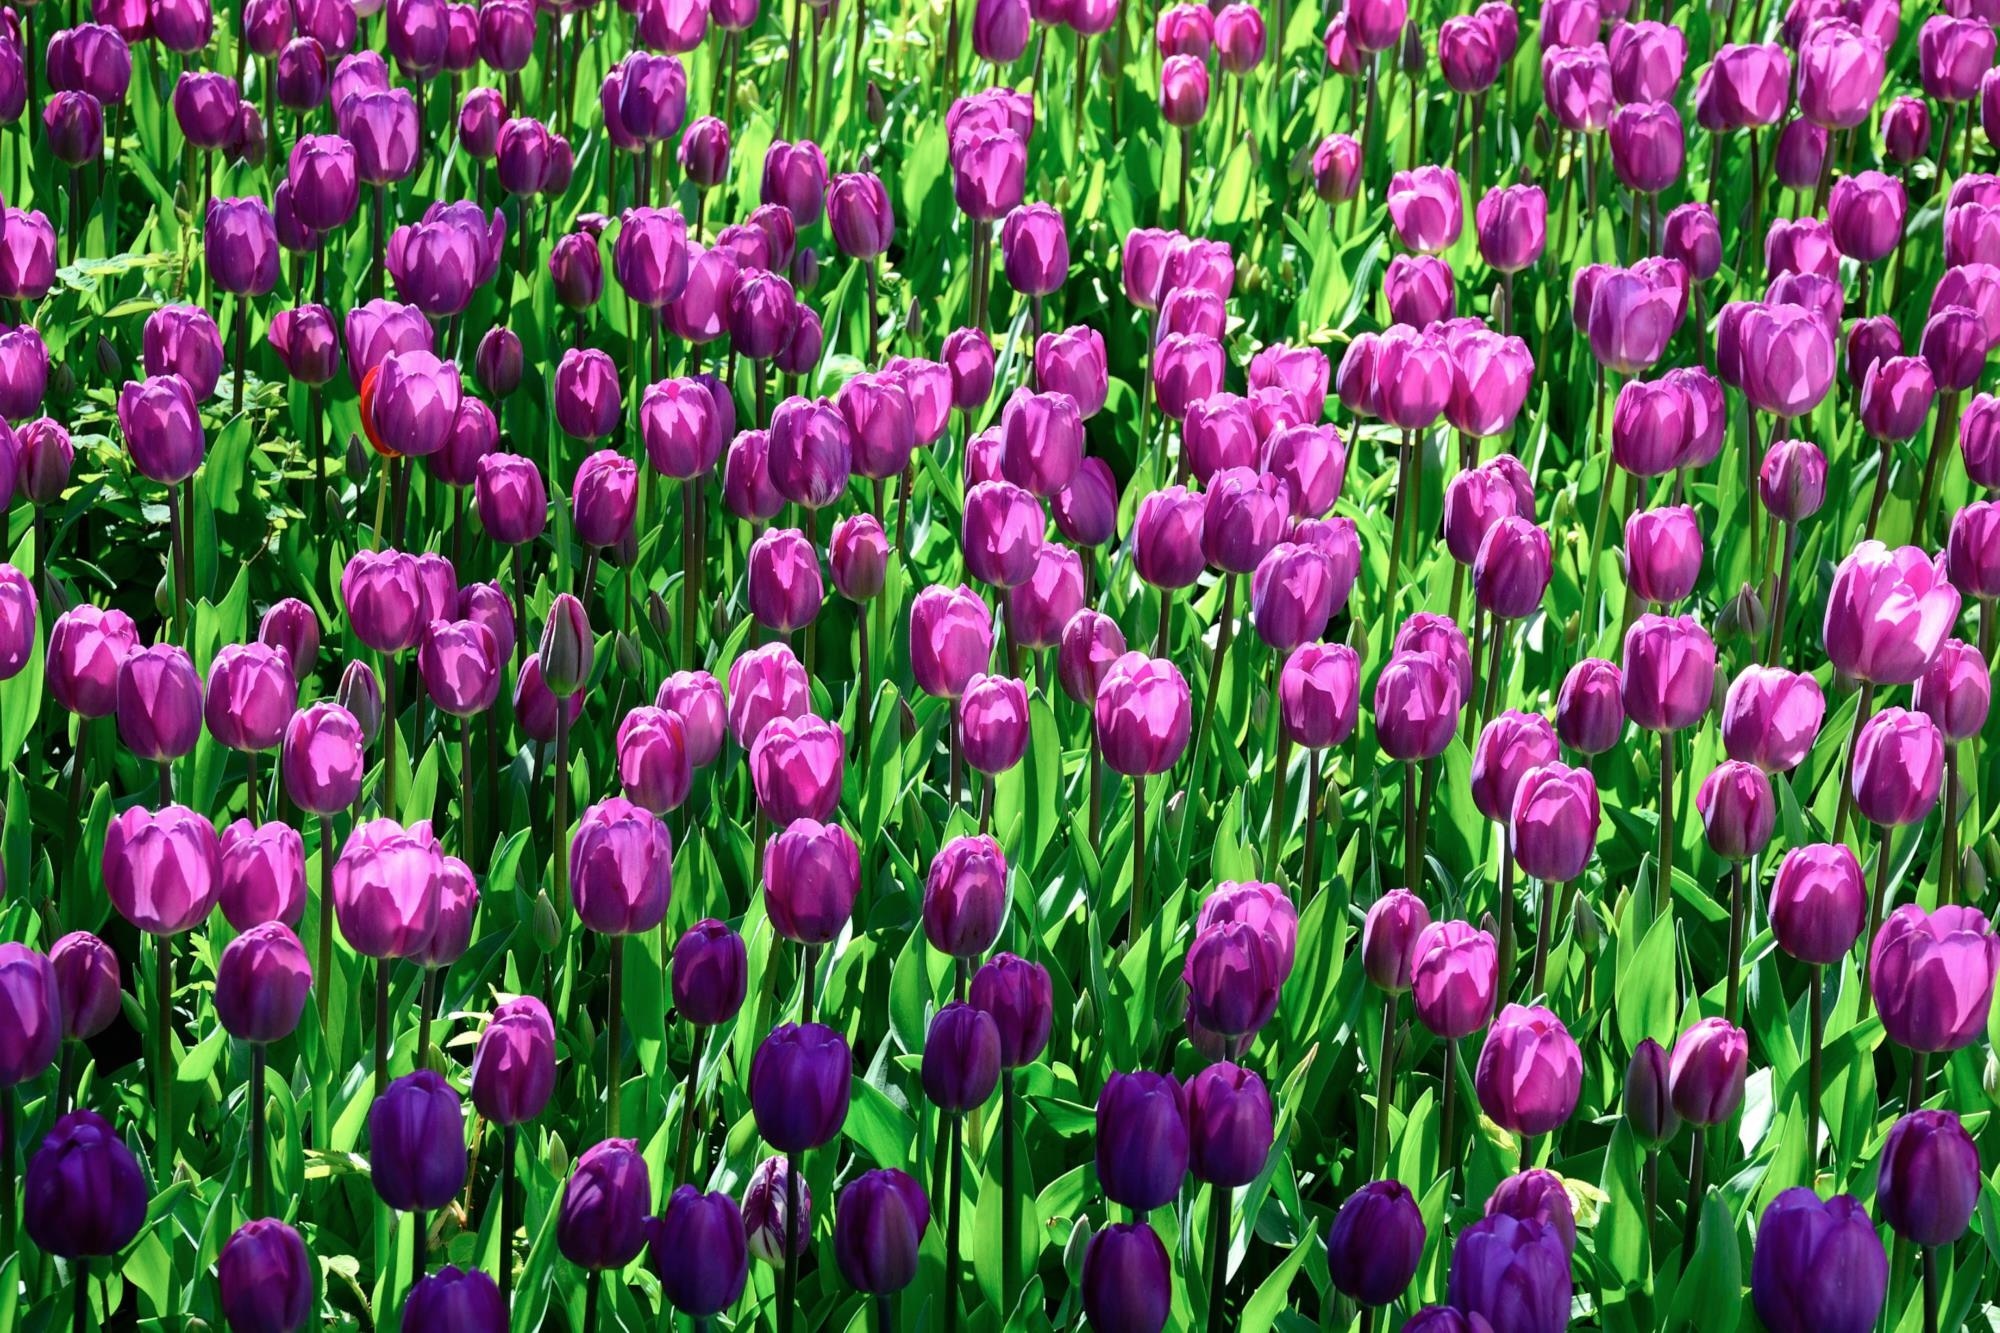
nature, blossom, plant, bunch, field, meadow, flower, petal, floral, tulip, spring, blooming, colorful, garden, pink, flowers, bright, seasonal, tulips, crocus, spring flower, many, flowering plant, lily family, land plant